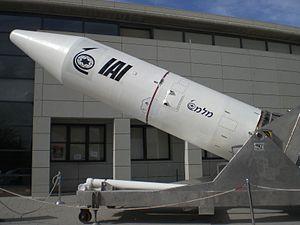
Shavit est un lanceur léger israélien, dérivé du missile Jéricho II. Il comporte trois étages utilisant tous une propulsion à propergol solide. Plusieurs versions de puissance croissante ont été développées : dans sa dernière version Shavit 2 il est capable de placer environ 300 kg sur une orbite polaire. Le premier lancement, qui a eu lieu en 1988, a permis de placer en orbite Ofeq 1, le premier satellite artificiel israélien. Le Shavit est utilisé pour lancer les satellites de reconnaissance israéliens : en 2014 le lanceur totalisait 9 lancements dont 2 échecs. Le Shavit est tiré depuis la base aérienne de Palmachim située sur la côte israélienne. Pour ne pas survoler le territoire des pays voisins le lanceur est tiré vers l'ouest et place ses satellites sur une orbite rétrograde.